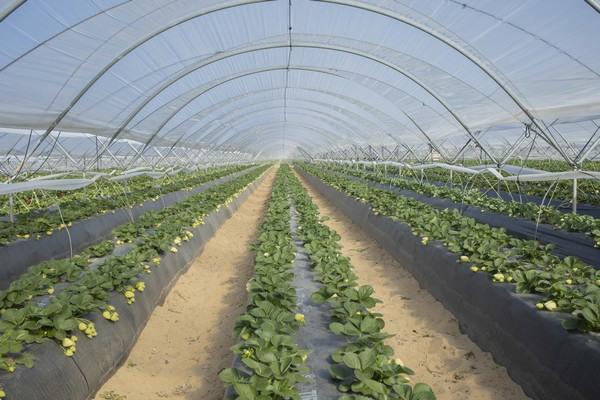
Kilimo cha kiwanda. Inaonyesha shamba ililofunikiwa na filamu ya mbolea ambao huwekwa udongo,unyevu na kuzuia magugu.Filamu hii huongeza ukuwaji wa mimea na kuharakisha kilimo.